Long Hill Township, New Jersey

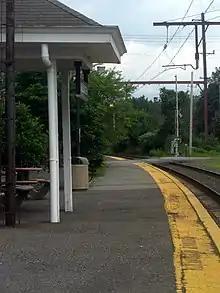
Millington station, one of three train stations in Long Hill Township.

Long Hill Township was incorporated as "Passaic Township" on March 23, 1866. On September 1, 1922, part of what was then Passaic Township was taken to form Harding Township. On November 3, 1992, by a 1,901 to 1,821 margin, the voters elected to change the name of the municipality to "Long Hill Township", a change largely driven by the desire to avoid confusion with the City of Passaic, some away.